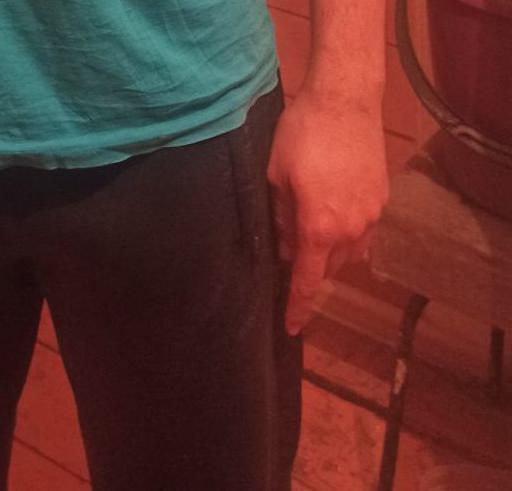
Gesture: no_gesture